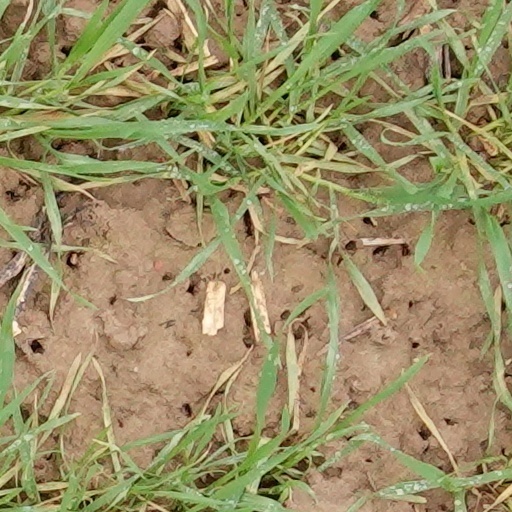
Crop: wheat